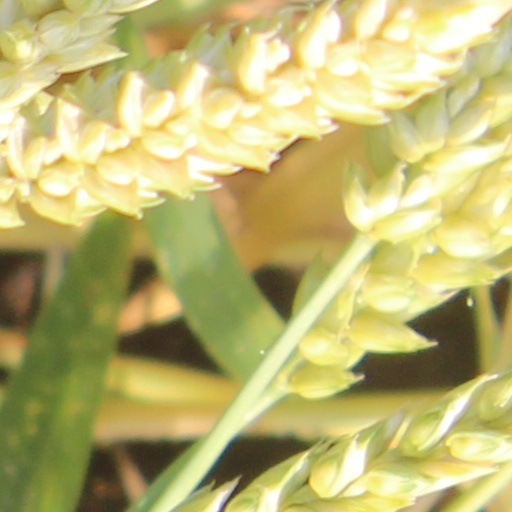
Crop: wheat